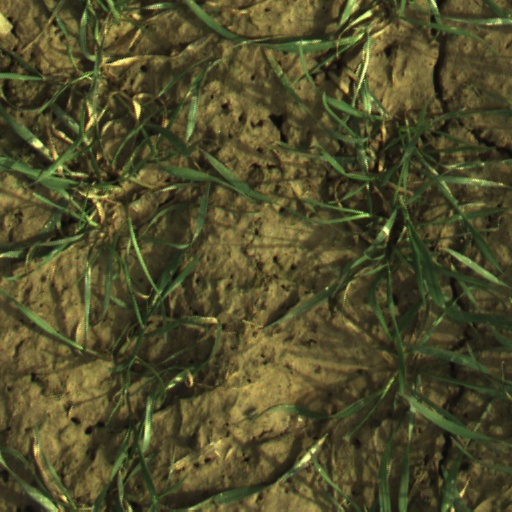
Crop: wheat